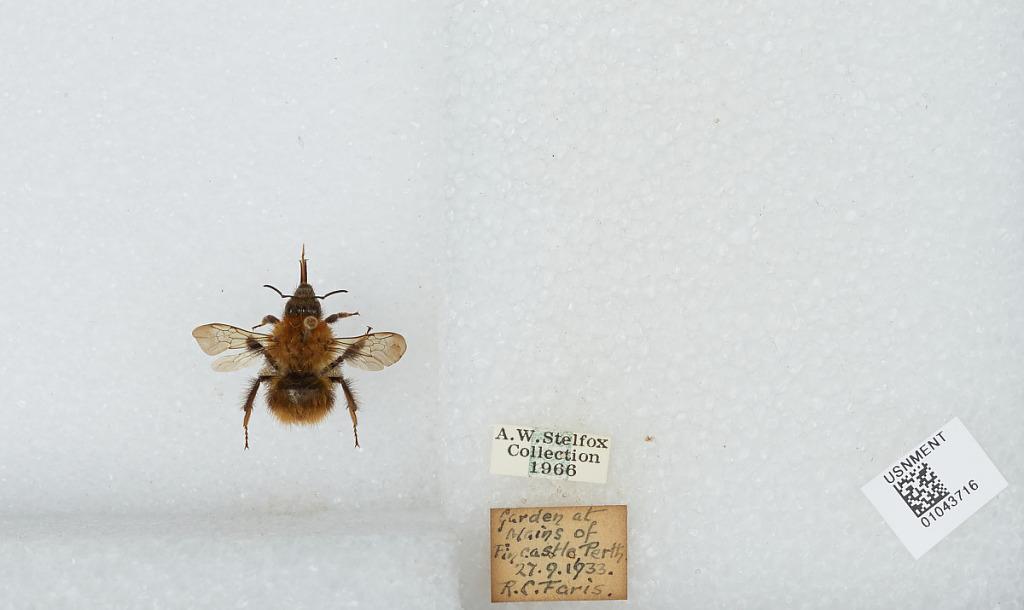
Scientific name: Bombus sp.
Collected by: R. Faris
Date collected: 1933-9-27
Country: United Kingdom
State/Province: Scotland
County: Perth and Kinross
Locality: Garden at Mains of Fincastle
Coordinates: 56.7327, -3.84533